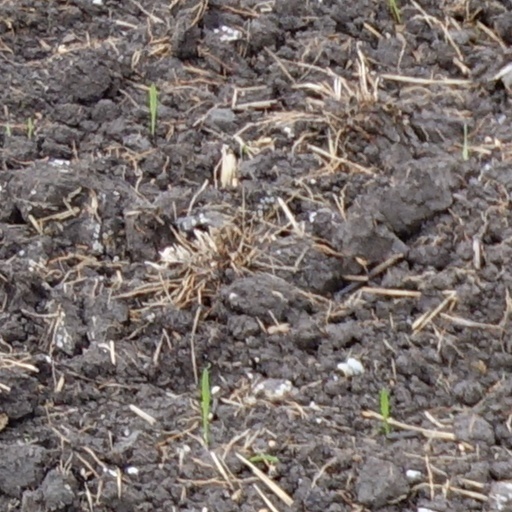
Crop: wheat